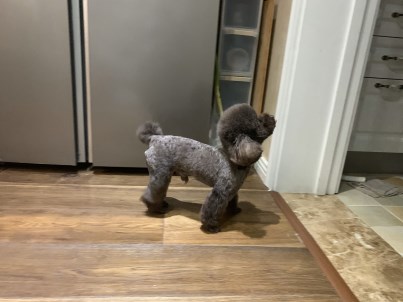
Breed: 7449-n000128-teddy